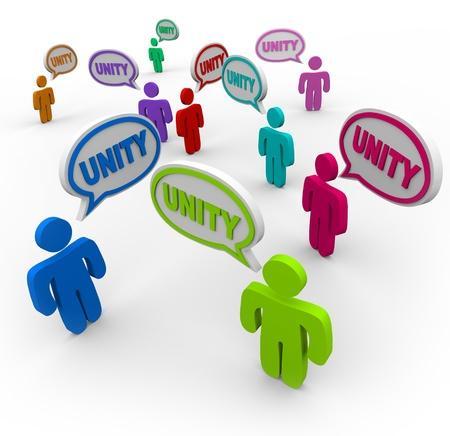
many people talking at the same time , pledging allegiance to the group by speaking the word unity